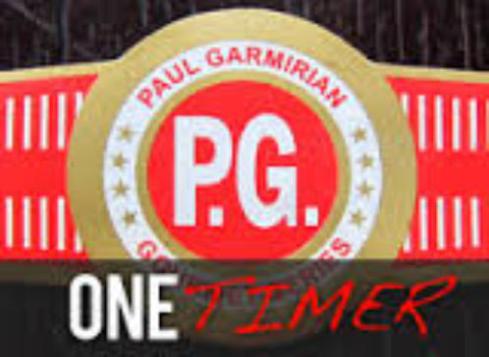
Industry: Necessities